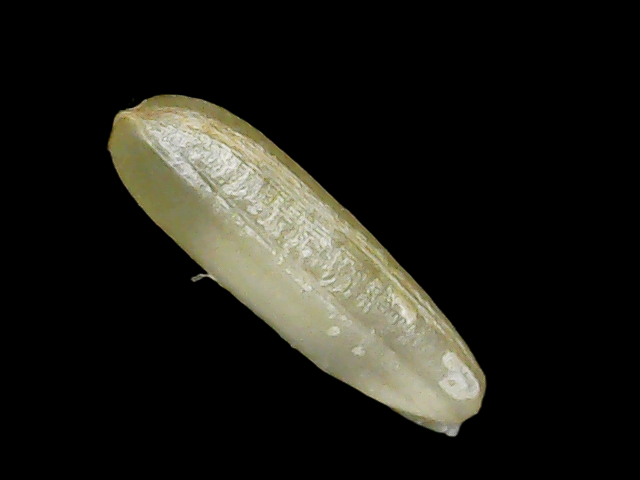
Rice variety: Binadhan21